BRCA1

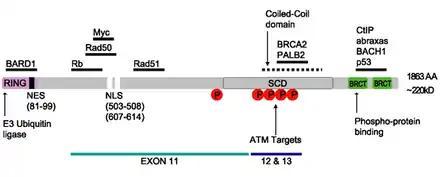
Domain map of BRCA1; RING, serine containing domain (SCD), and BRCT domains are indicated. Horizontal black lines indicate protein-binding domains for the listed partners. Red circles mark phosphorylation sites.

The RING motif, a Zn finger found in eukaryotic peptides, is 40–60 amino acids long and consists of eight conserved metal-binding residues, two quartets of cysteine or histidine residues that coordinate two zinc atoms. This motif contains a short anti-parallel beta-sheet, two zinc-binding loops and a central alpha helix in a small domain. This RING domain interacts with associated proteins, including BARD1, which also contains a RING motif, to form a heterodimer. The BRCA1 RING motif is flanked by alpha helices formed by residues 8–22 and 81–96 of the BRCA1 protein. It interacts with a homologous region in BARD1 also consisting of a RING finger flanked by two alpha-helices formed from residues 36–48 and 101–116. These four helices combine to form a heterodimerization interface and stabilize the BRCA1-BARD1 heterodimer complex. Additional stabilization is achieved by interactions between adjacent residues in the flanking region and hydrophobic interactions. The BARD1/BRCA1 interaction is disrupted by tumorigenic amino acid substitutions in BRCA1, implying that the formation of a stable complex between these proteins may be an essential aspect of BRCA1 tumor suppression.